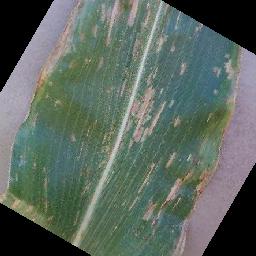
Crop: corn
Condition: (maize)_cercospora_spot_gray_spot